The 5th Dimension

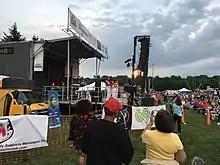
Florence LaRue and The 5th Dimension performing a free outdoor concert in Manalapan, New Jersey in 2018

, the group was actively touring as "The 5th Dimension featuring Florence LaRue," led by LaRue, with Willie Williams, Leonard Tucker, Patrice Morris and Floyd Smith.